Thomas E. Thompson

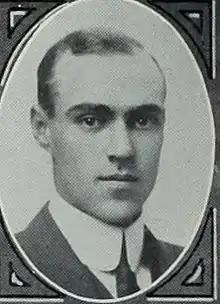

Thomas Eugene Thompson was an American college basketball coach for the University of Illinois from 1910 to 1912. Thompson coached the Fighting Illini to a record of 14 wins and 14 losses with a Western Conference record of 10 wins and 13 losses. After playing for the Fighting Illini from 1906 to 1910, Thompson relieved his coach, Herb Juul as head coach. Thompson's teams included players from across the United States, some as far away as California, New Mexico and Nevada. In addition to his duties as basketball coach at Illinois in 1911–12, he also served as athletic director George Huff’s only assistant in the athletic department, doubling as the school's general manager